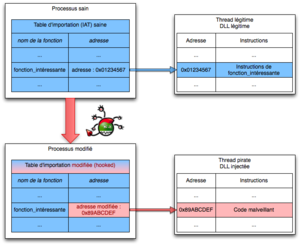
Dérivation d'appels des fonctions (hooking) d'une d'API via la modification de la table d'exportation (IAT)
Un rootkit ou simplement « kit », est un ensemble de techniques mises en œuvre par un ou plusieurs logiciels, dont le but est d'obtenir et de pérenniser un accès à un ordinateur le plus furtivement possible, à la différence d'autres logiciels malveillants. Le terme peut désigner la technique de dissimulation ou plus généralement un ensemble particulier d'objets informatiques mettant en œuvre cette technique.